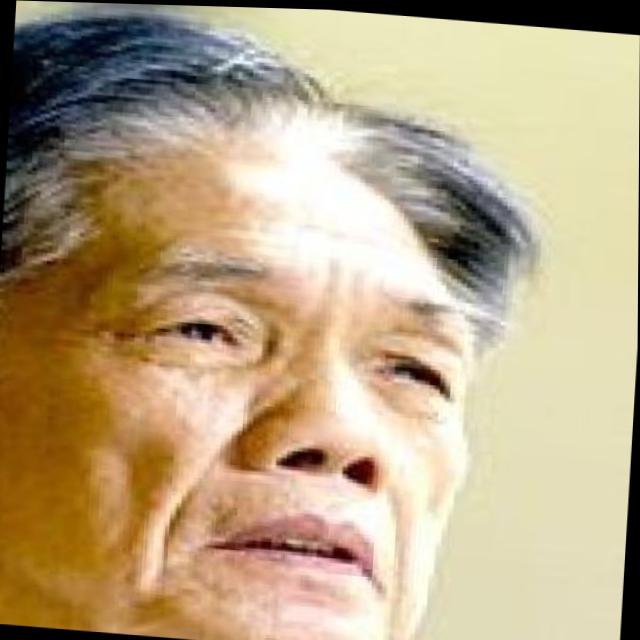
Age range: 65+